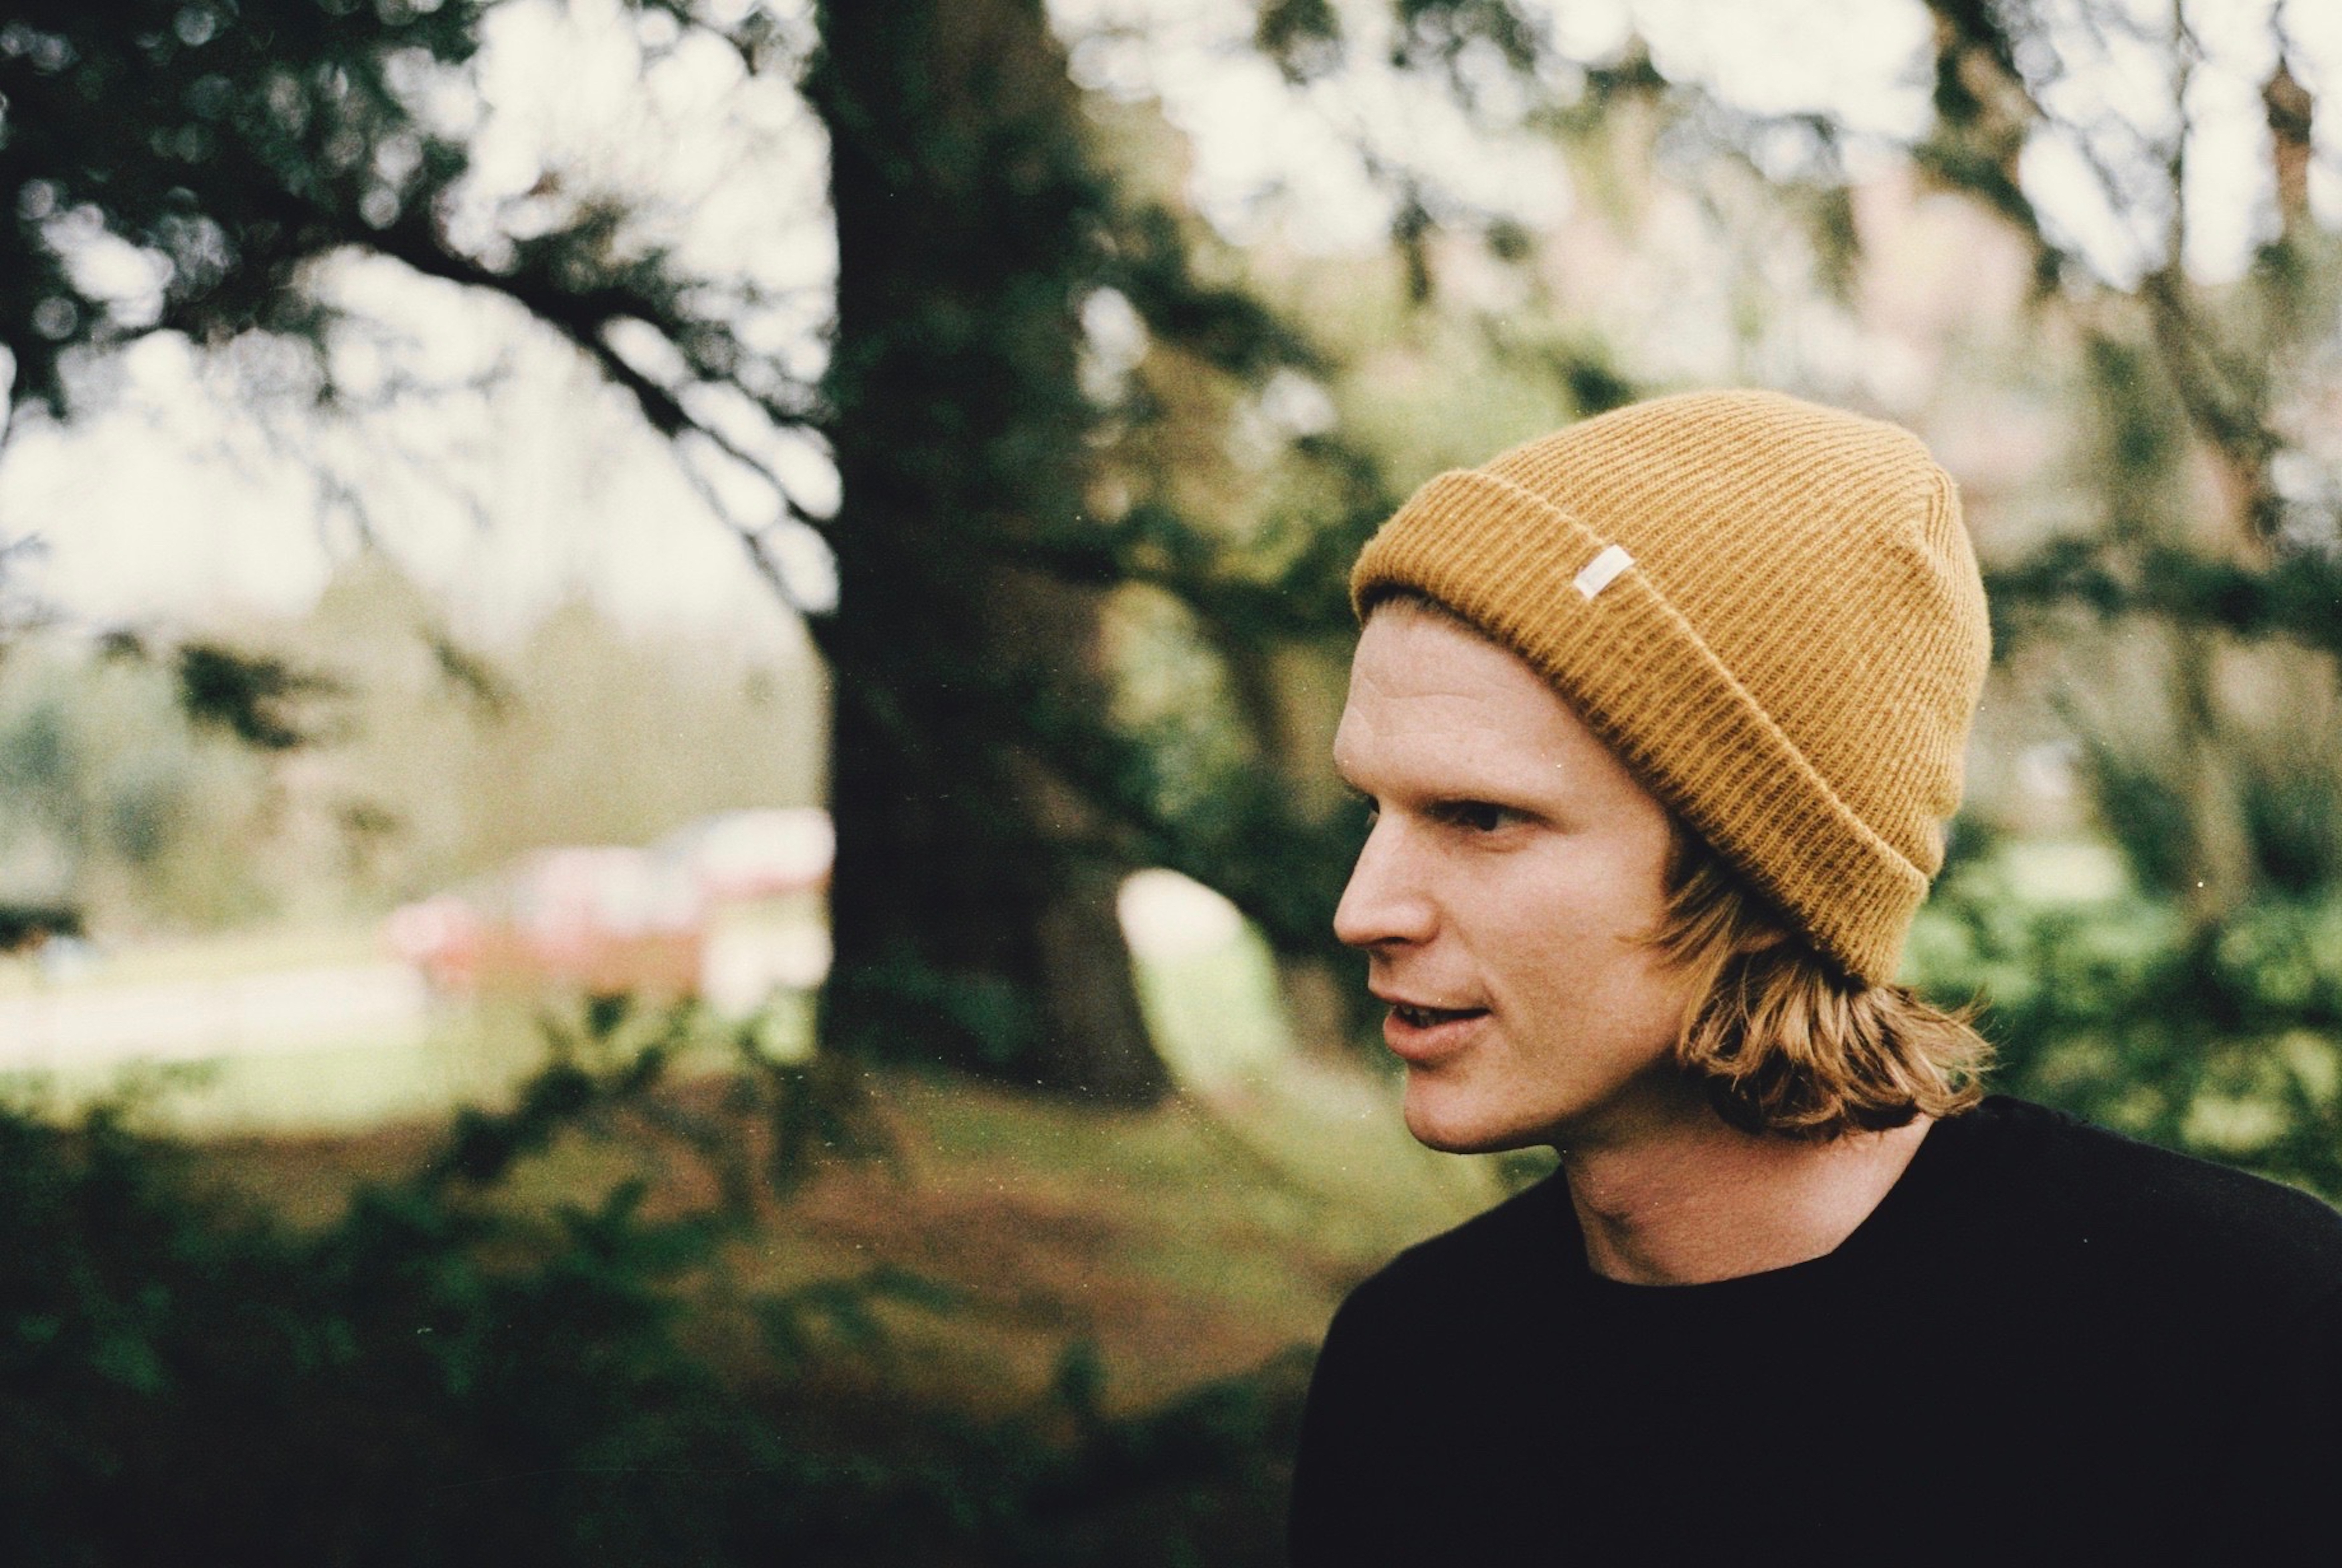
woman, flower, portrait, spring, hat, clothing, headgear, cap, beauty, portrait photography